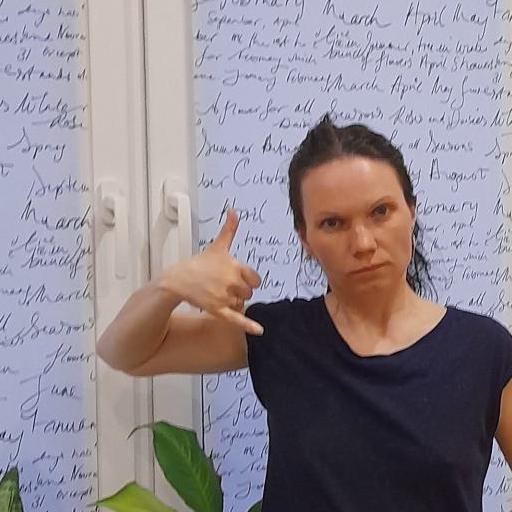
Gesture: call